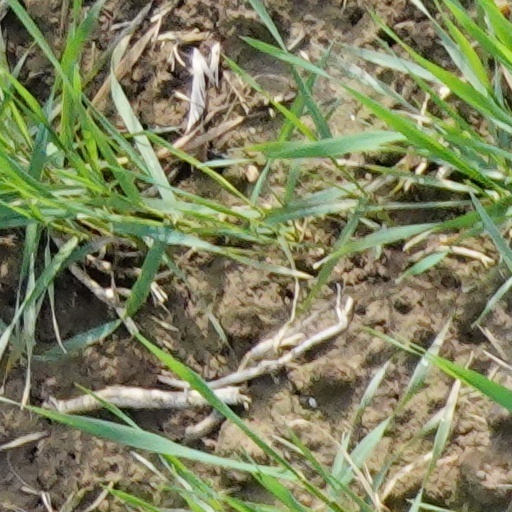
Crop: wheat